Masbia

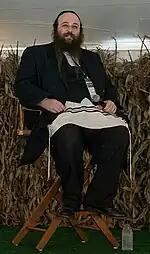
Alexander Rapaport in 2014

Mordechai Mandelbaum, a Hasidic Jewish resident of Brooklyn, donated the seed money for the first restaurant in Borough Park in 2005. He and co-founder Alexander Rapaport, another member of the Brooklyn Hasidic community, were aware of many families who had fallen on hard times and were struggling with the high costs of rent and tuition. Back in 2003, a report by the Metropolitan Council on Jewish Poverty had shown that 30% of Brooklyn Jews were living at or below the poverty line. Mandelbaum proposed the idea of feeding Jewish families in a more "formal, systematic way" through a free kosher restaurant which would be supported by others in the community who were still well-off. Masbia was set up as a restaurant in order not to humiliate singles and families who were unused to eating in a soup kitchen. Many Masbia patrons are men from the Hasidic community, for whom poverty is a cultural sign of shame.